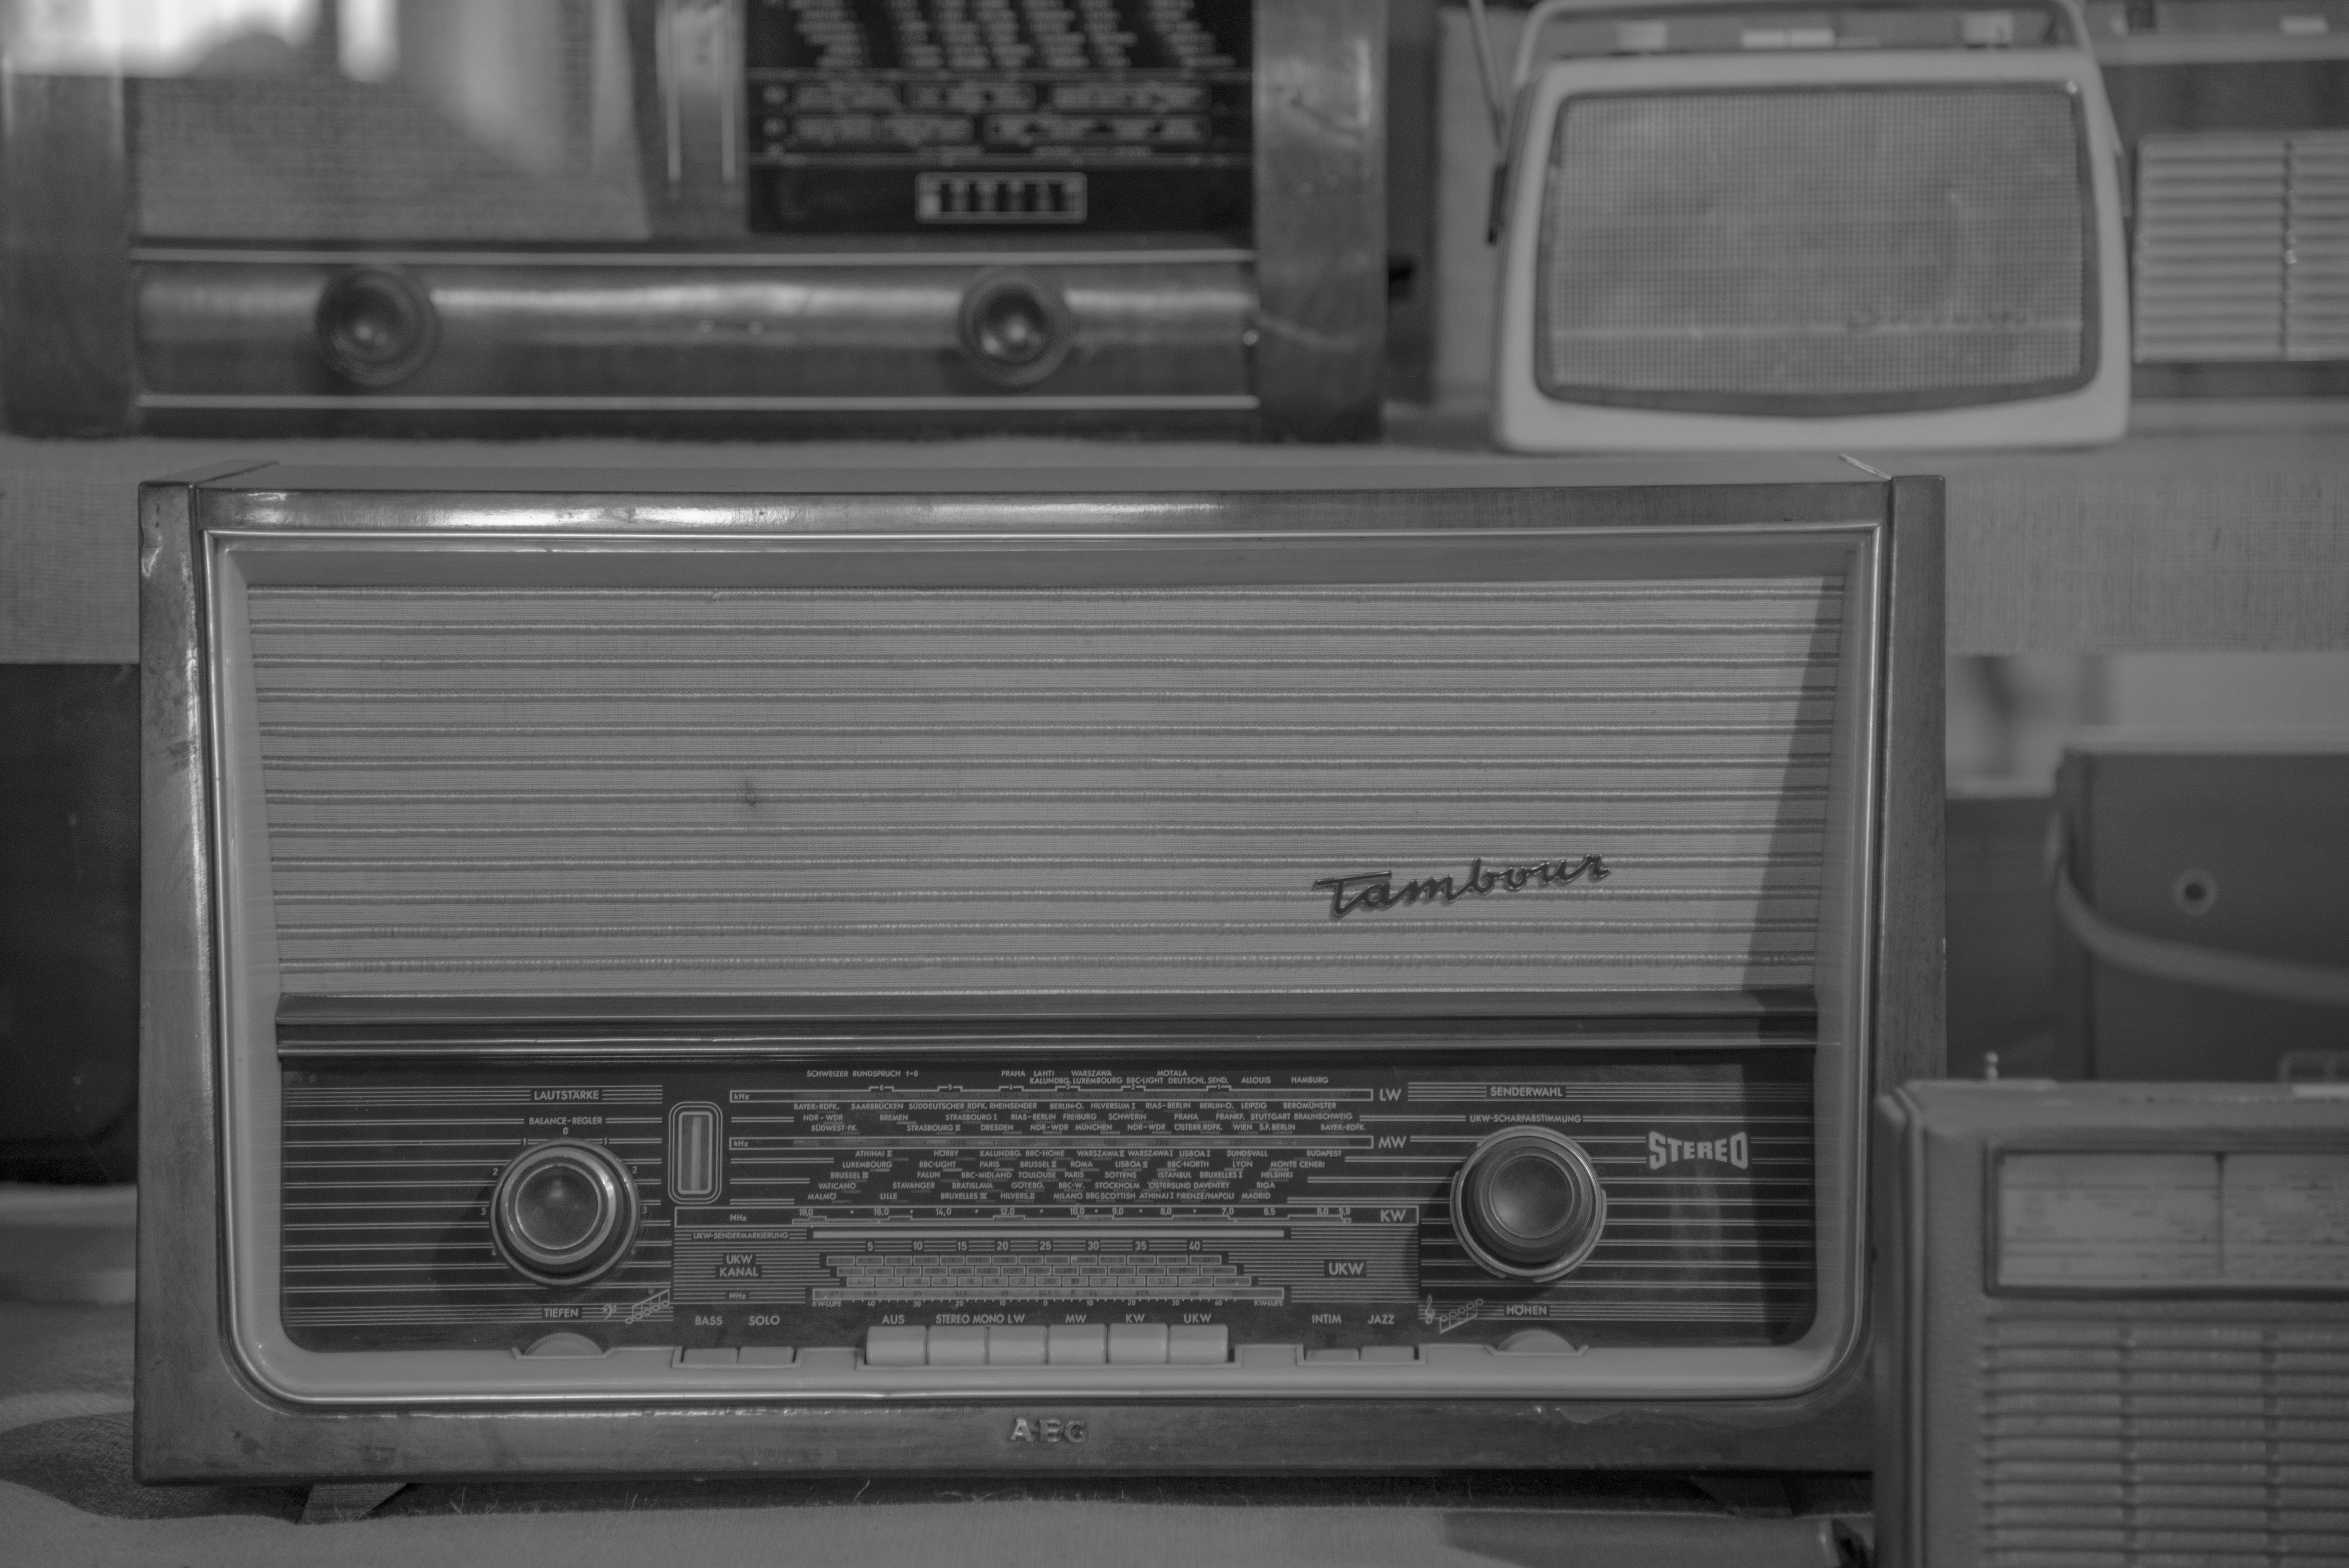
music, black and white, technology, car, antique, retro, old, vehicle, nostalgia, monochrome, radio, electronics, speakers, multimedia, tube radio, transistor radio, monochrome photography, automobile make, automotive exterior, electronic device, family car, communication device, vacuum tubes